Pola Stout

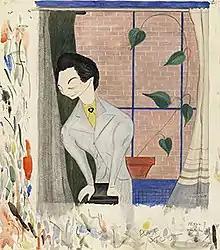
Aline Fruhauf's 1941 caricature portrait of Pola Stout is part of the National Portrait Gallery collection at the Smithsonian Institution in Washington, D.C.

From 1940 to 1945 Stout was head of a division within Botany Worsted Mills called Pola Stout Fabrics; she was the first woman to receive such an opportunity in the American woolen industry. In 1946 she incorporated, with offices in New York City. Underwritten by eight manufacturers, she leased space in Philadelphia for a textile mill of her own that she operated from 1946 to 1954. In 1948, Pola Stout Inc. employed a staff of 17 weavers and produced 2,000 yards of fine fabric per week. She later created collections for J. P. Stevens & Company (1958–59) and was a designer-consultant for the Ames Textile Corporation.